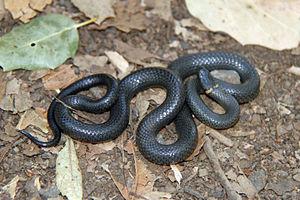
Diadophis punctatus, la Couleuvre à collier américaine, unique représentant du genre Diadophis, est une espèce de serpents de la famille des Dipsadidae.